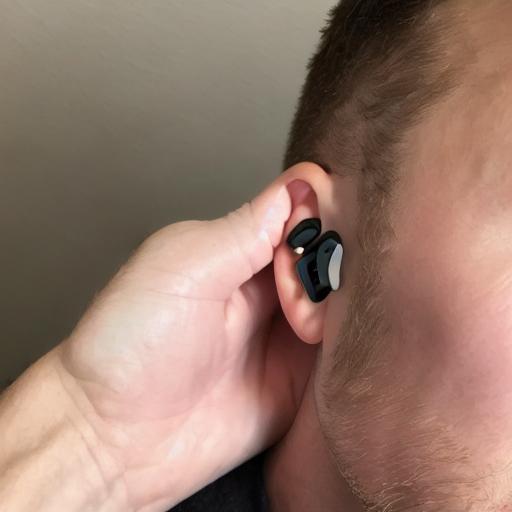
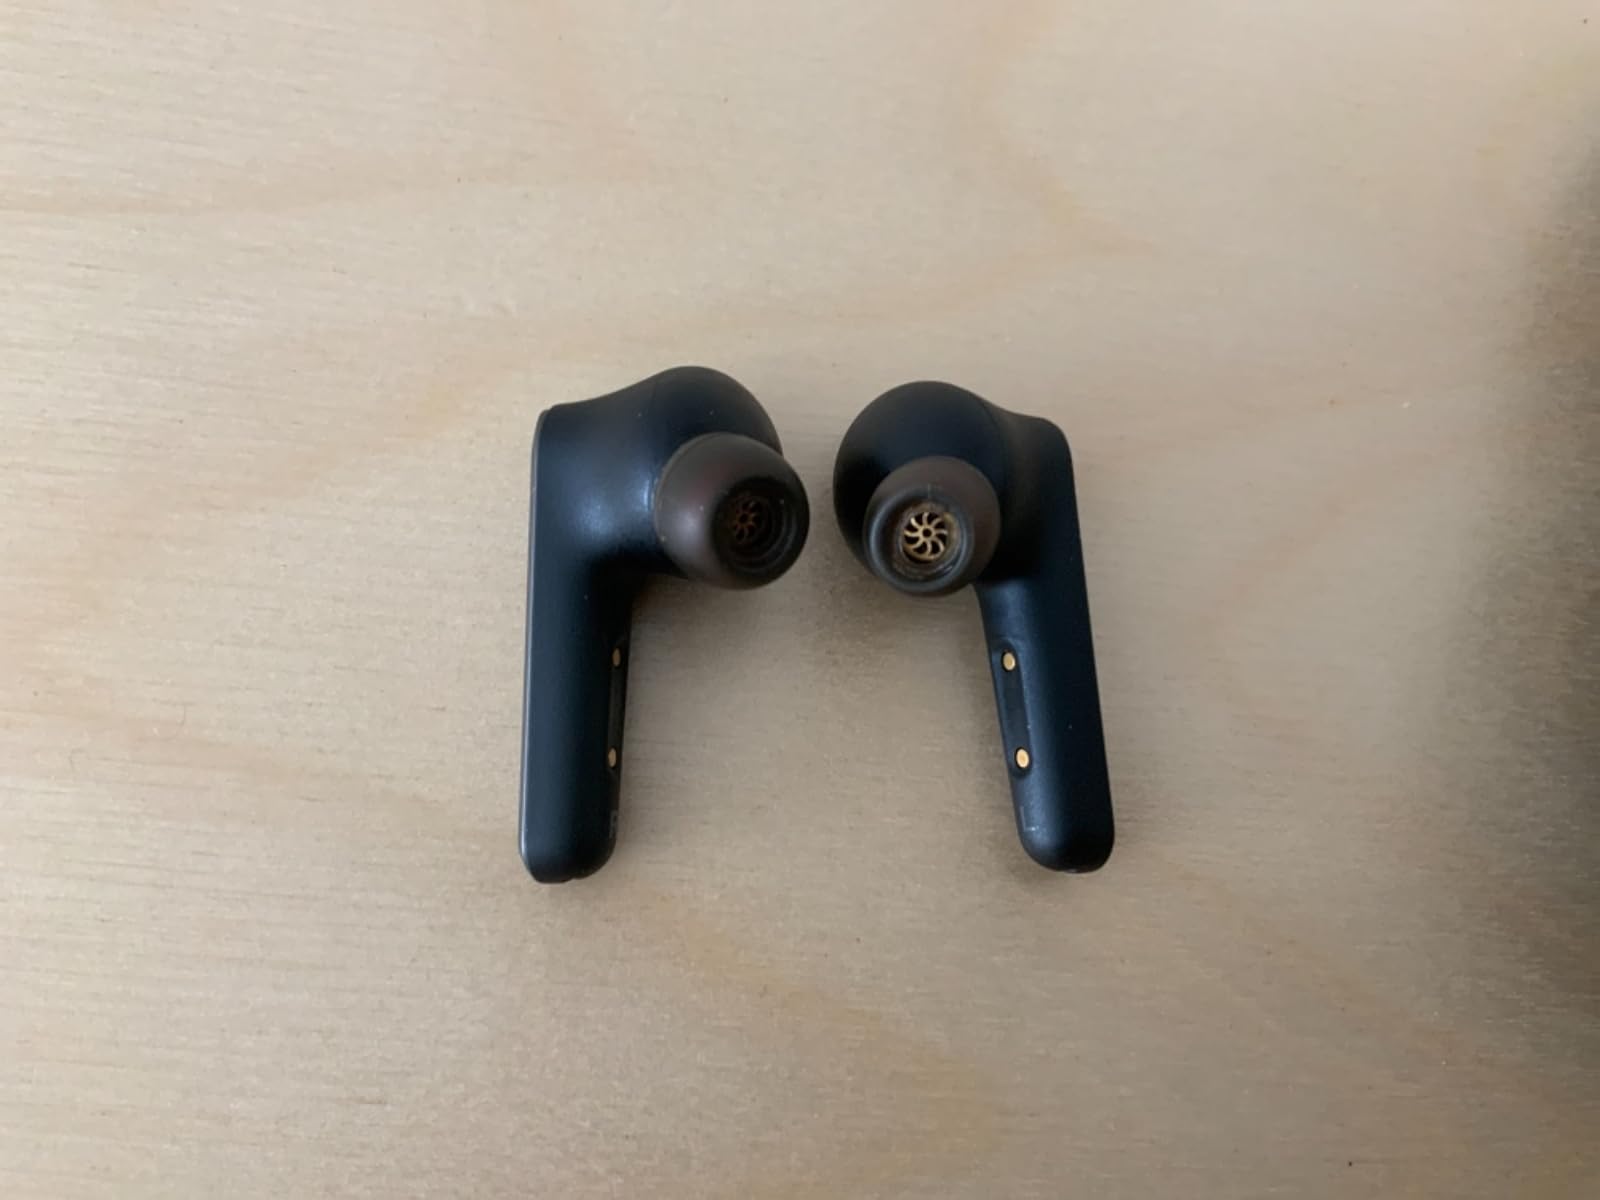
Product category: earbuds
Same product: no